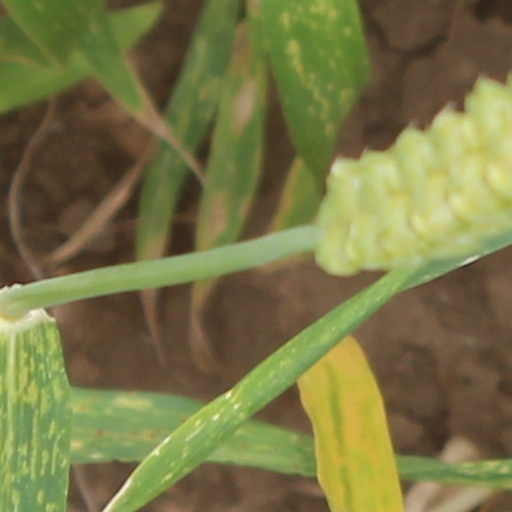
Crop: wheat